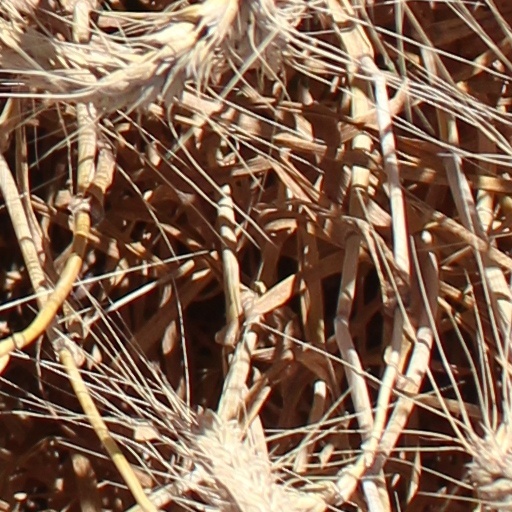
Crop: wheat